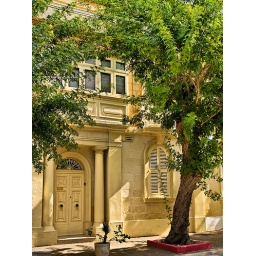
Typical features on a facade of a house in Malta